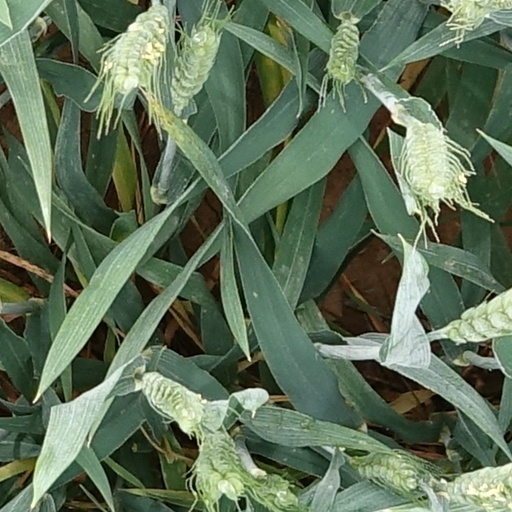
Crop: wheat